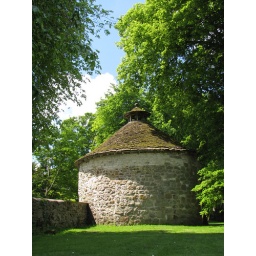
Avebury Dovecote. 16th Century round building used to house over 500 nesting birds.